Jordan Farmar

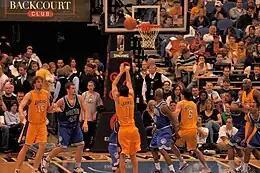
Farmar shooting against the Minnesota Timberwolves in 2010

On December 24, 2008, Farmar underwent surgery to repair a torn lateral meniscus in his left knee after suffering an injury in a game against the Miami Heat. He was expected to miss 8 weeks. Farmar was averaging 7.9 points and 2.4 assists before his injury. On January 25, 2009, Farmar returned to action nearly a month earlier than expected, recording 14 points and 2 assists against San Antonio.